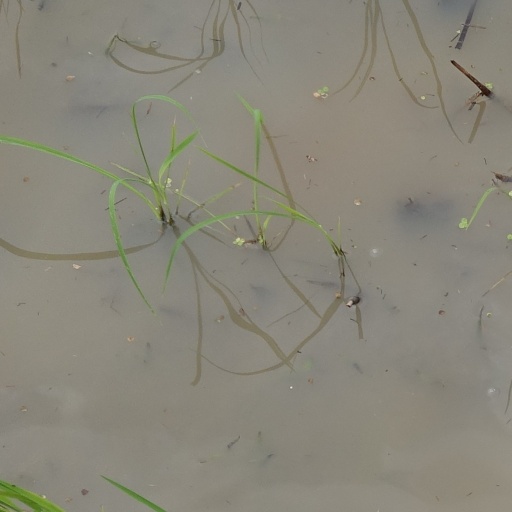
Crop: rice